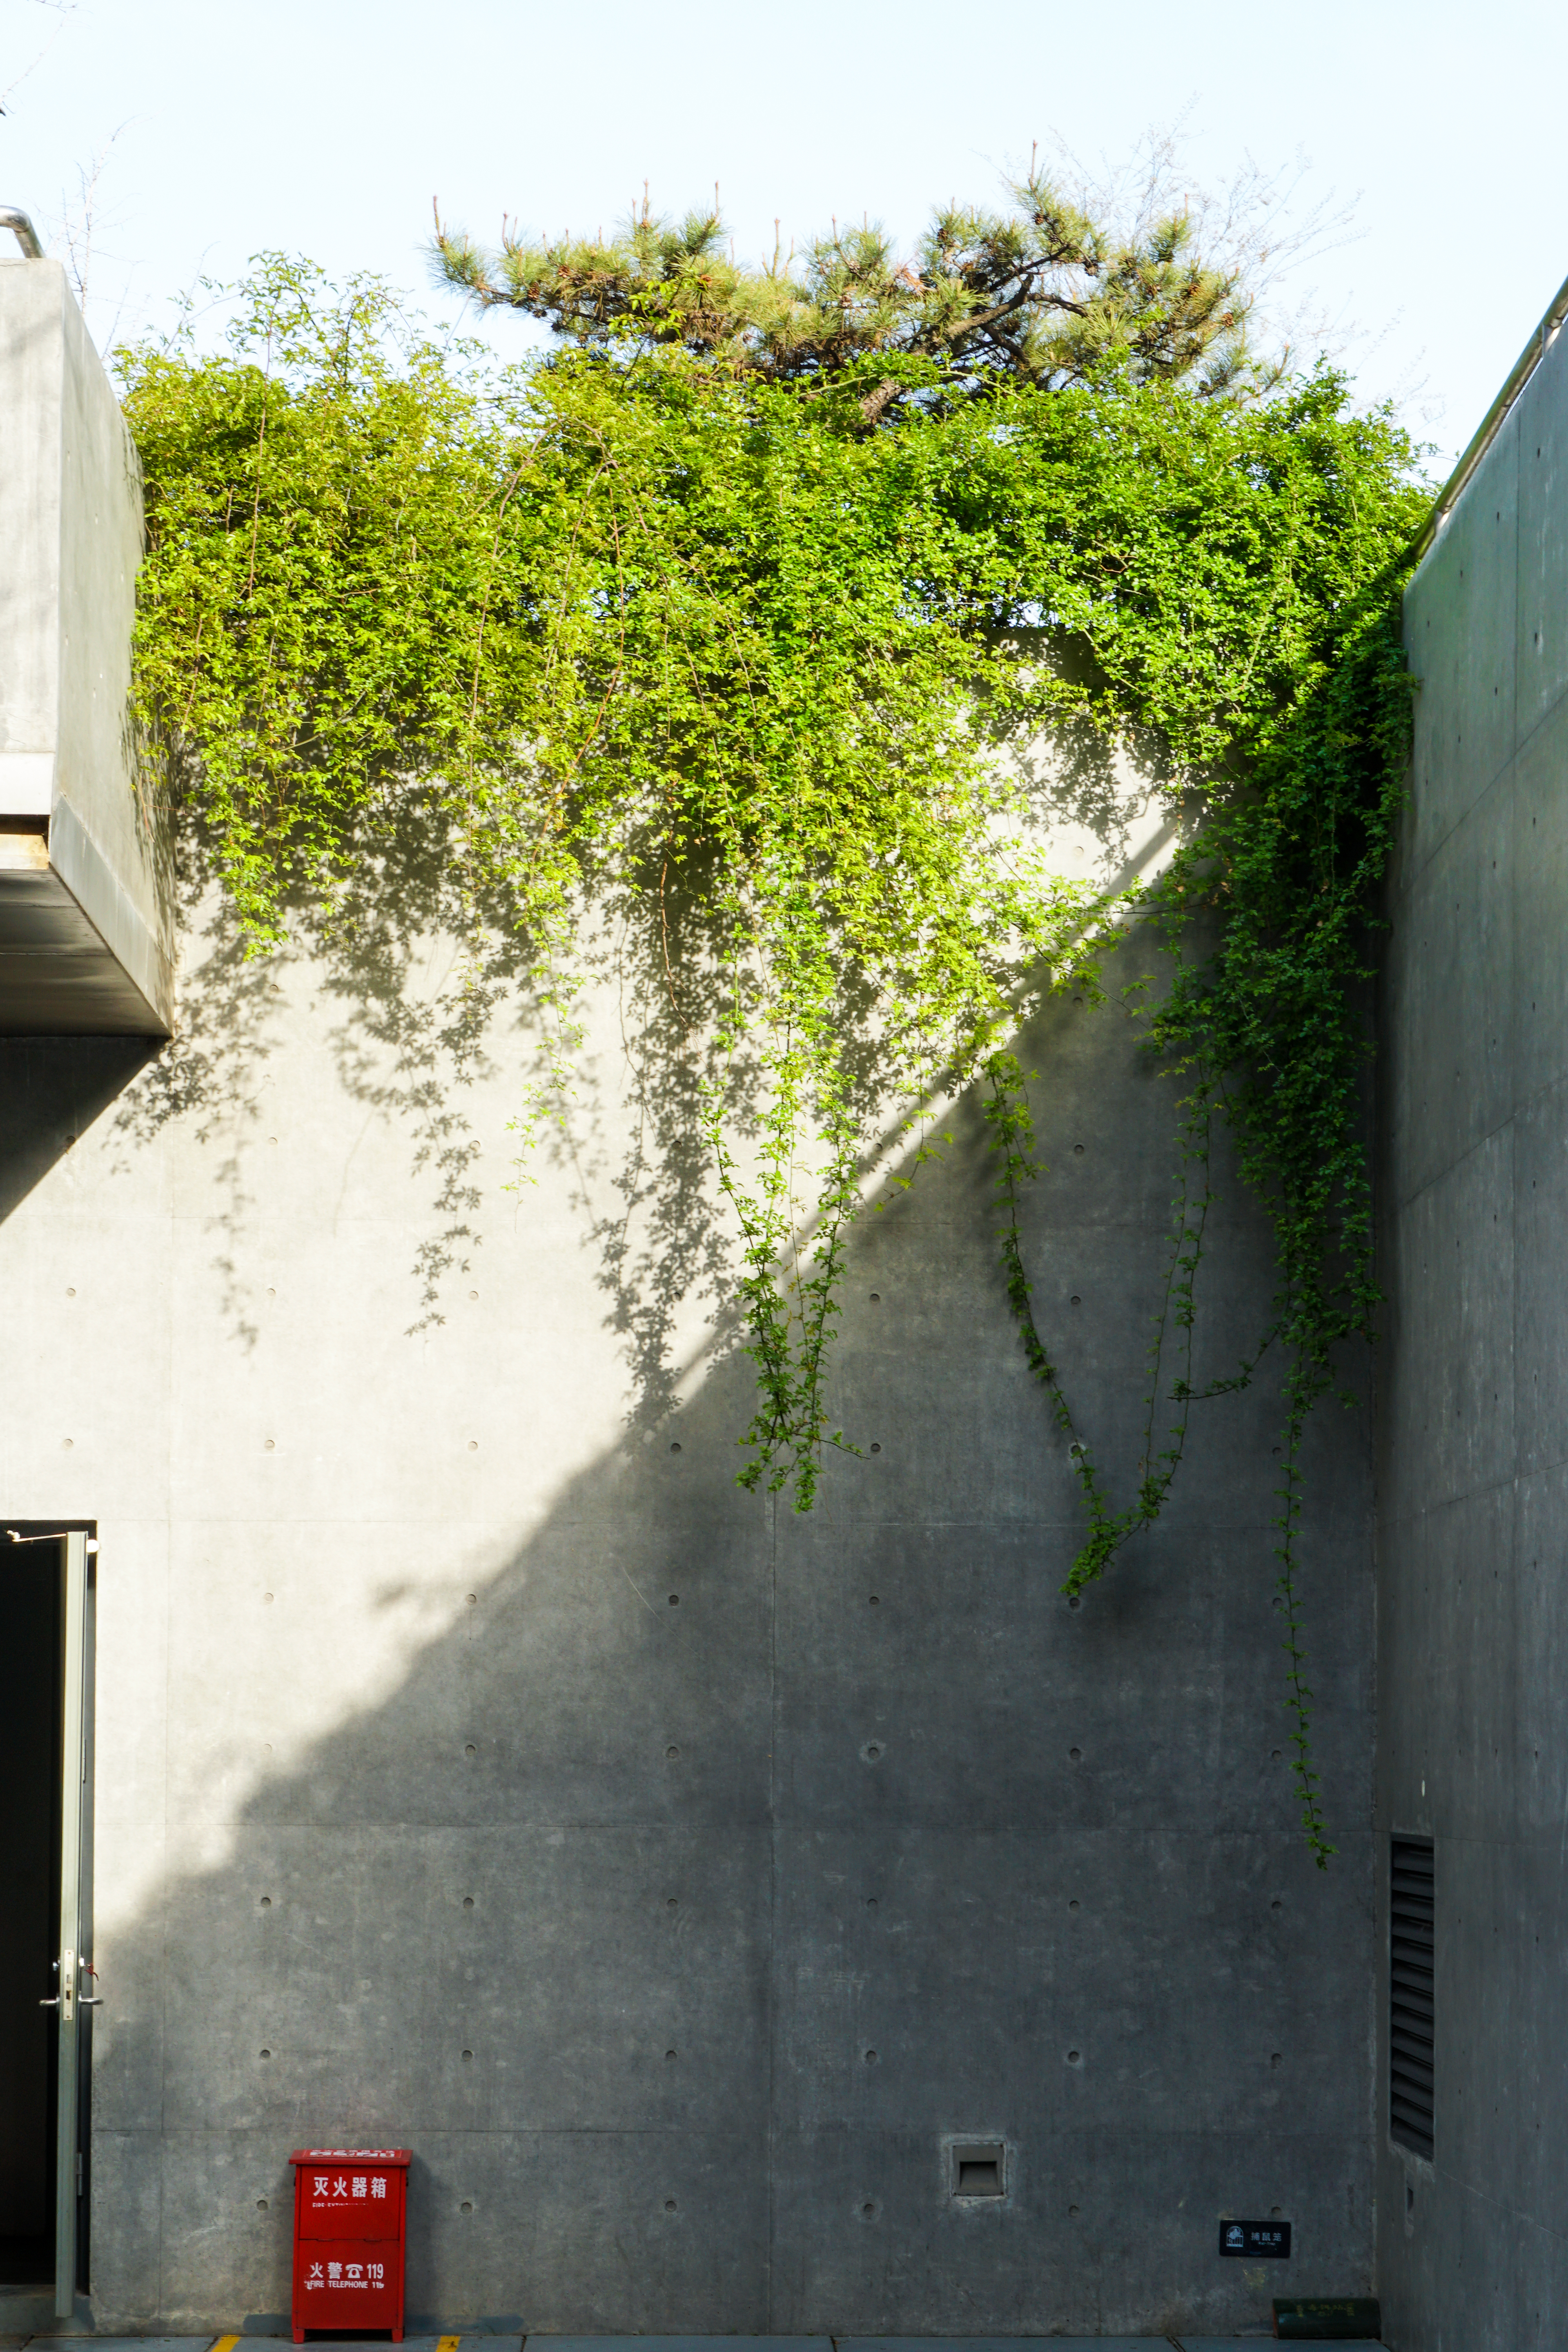
wall, road surface, rectangle, land lot, water, plant, grass, building, asphalt, font, urban design, Tints and shades, facade, shade, landscape, shrub, concrete, twig, road, wood, roof, shadow, tree, soil, reflection